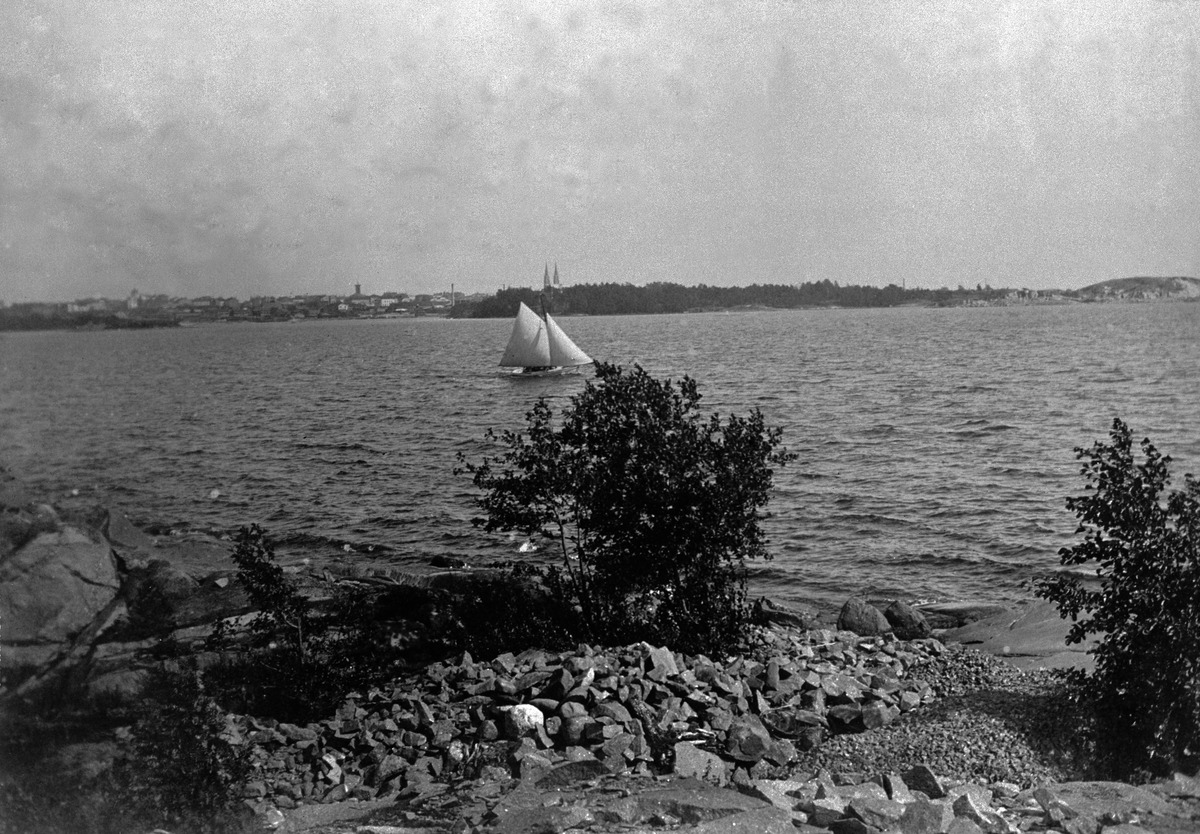
Lauttasaaren itärantaa
sisällön kuvaus: Lauttasaaren itärantaa. mustavalkoinen
Kuvaaja: Mitterhusen, Karl, valokuvaaja
Ajankohta: kuvausaika 1896
Paikka: Suomi, Uusimaa, Helsinki, Lauttasaari Helsinki
Aiheet: purjeveneet, meret, saaret, rannat, kivi, kallio